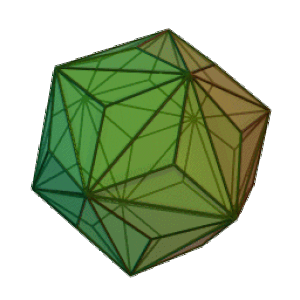
Rotation d'un triaki-icosaèdre This &#32